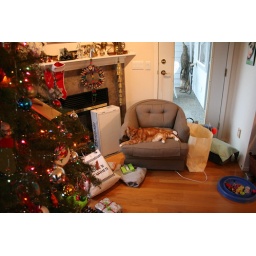
orange cat after the gift opening (kiwi in background)